Military Police (Russia)

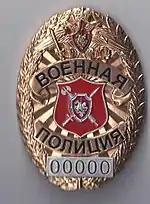
Official badge, 2013

According to Russian media reports, up to 20,000 service members may be assigned to serve as military police.